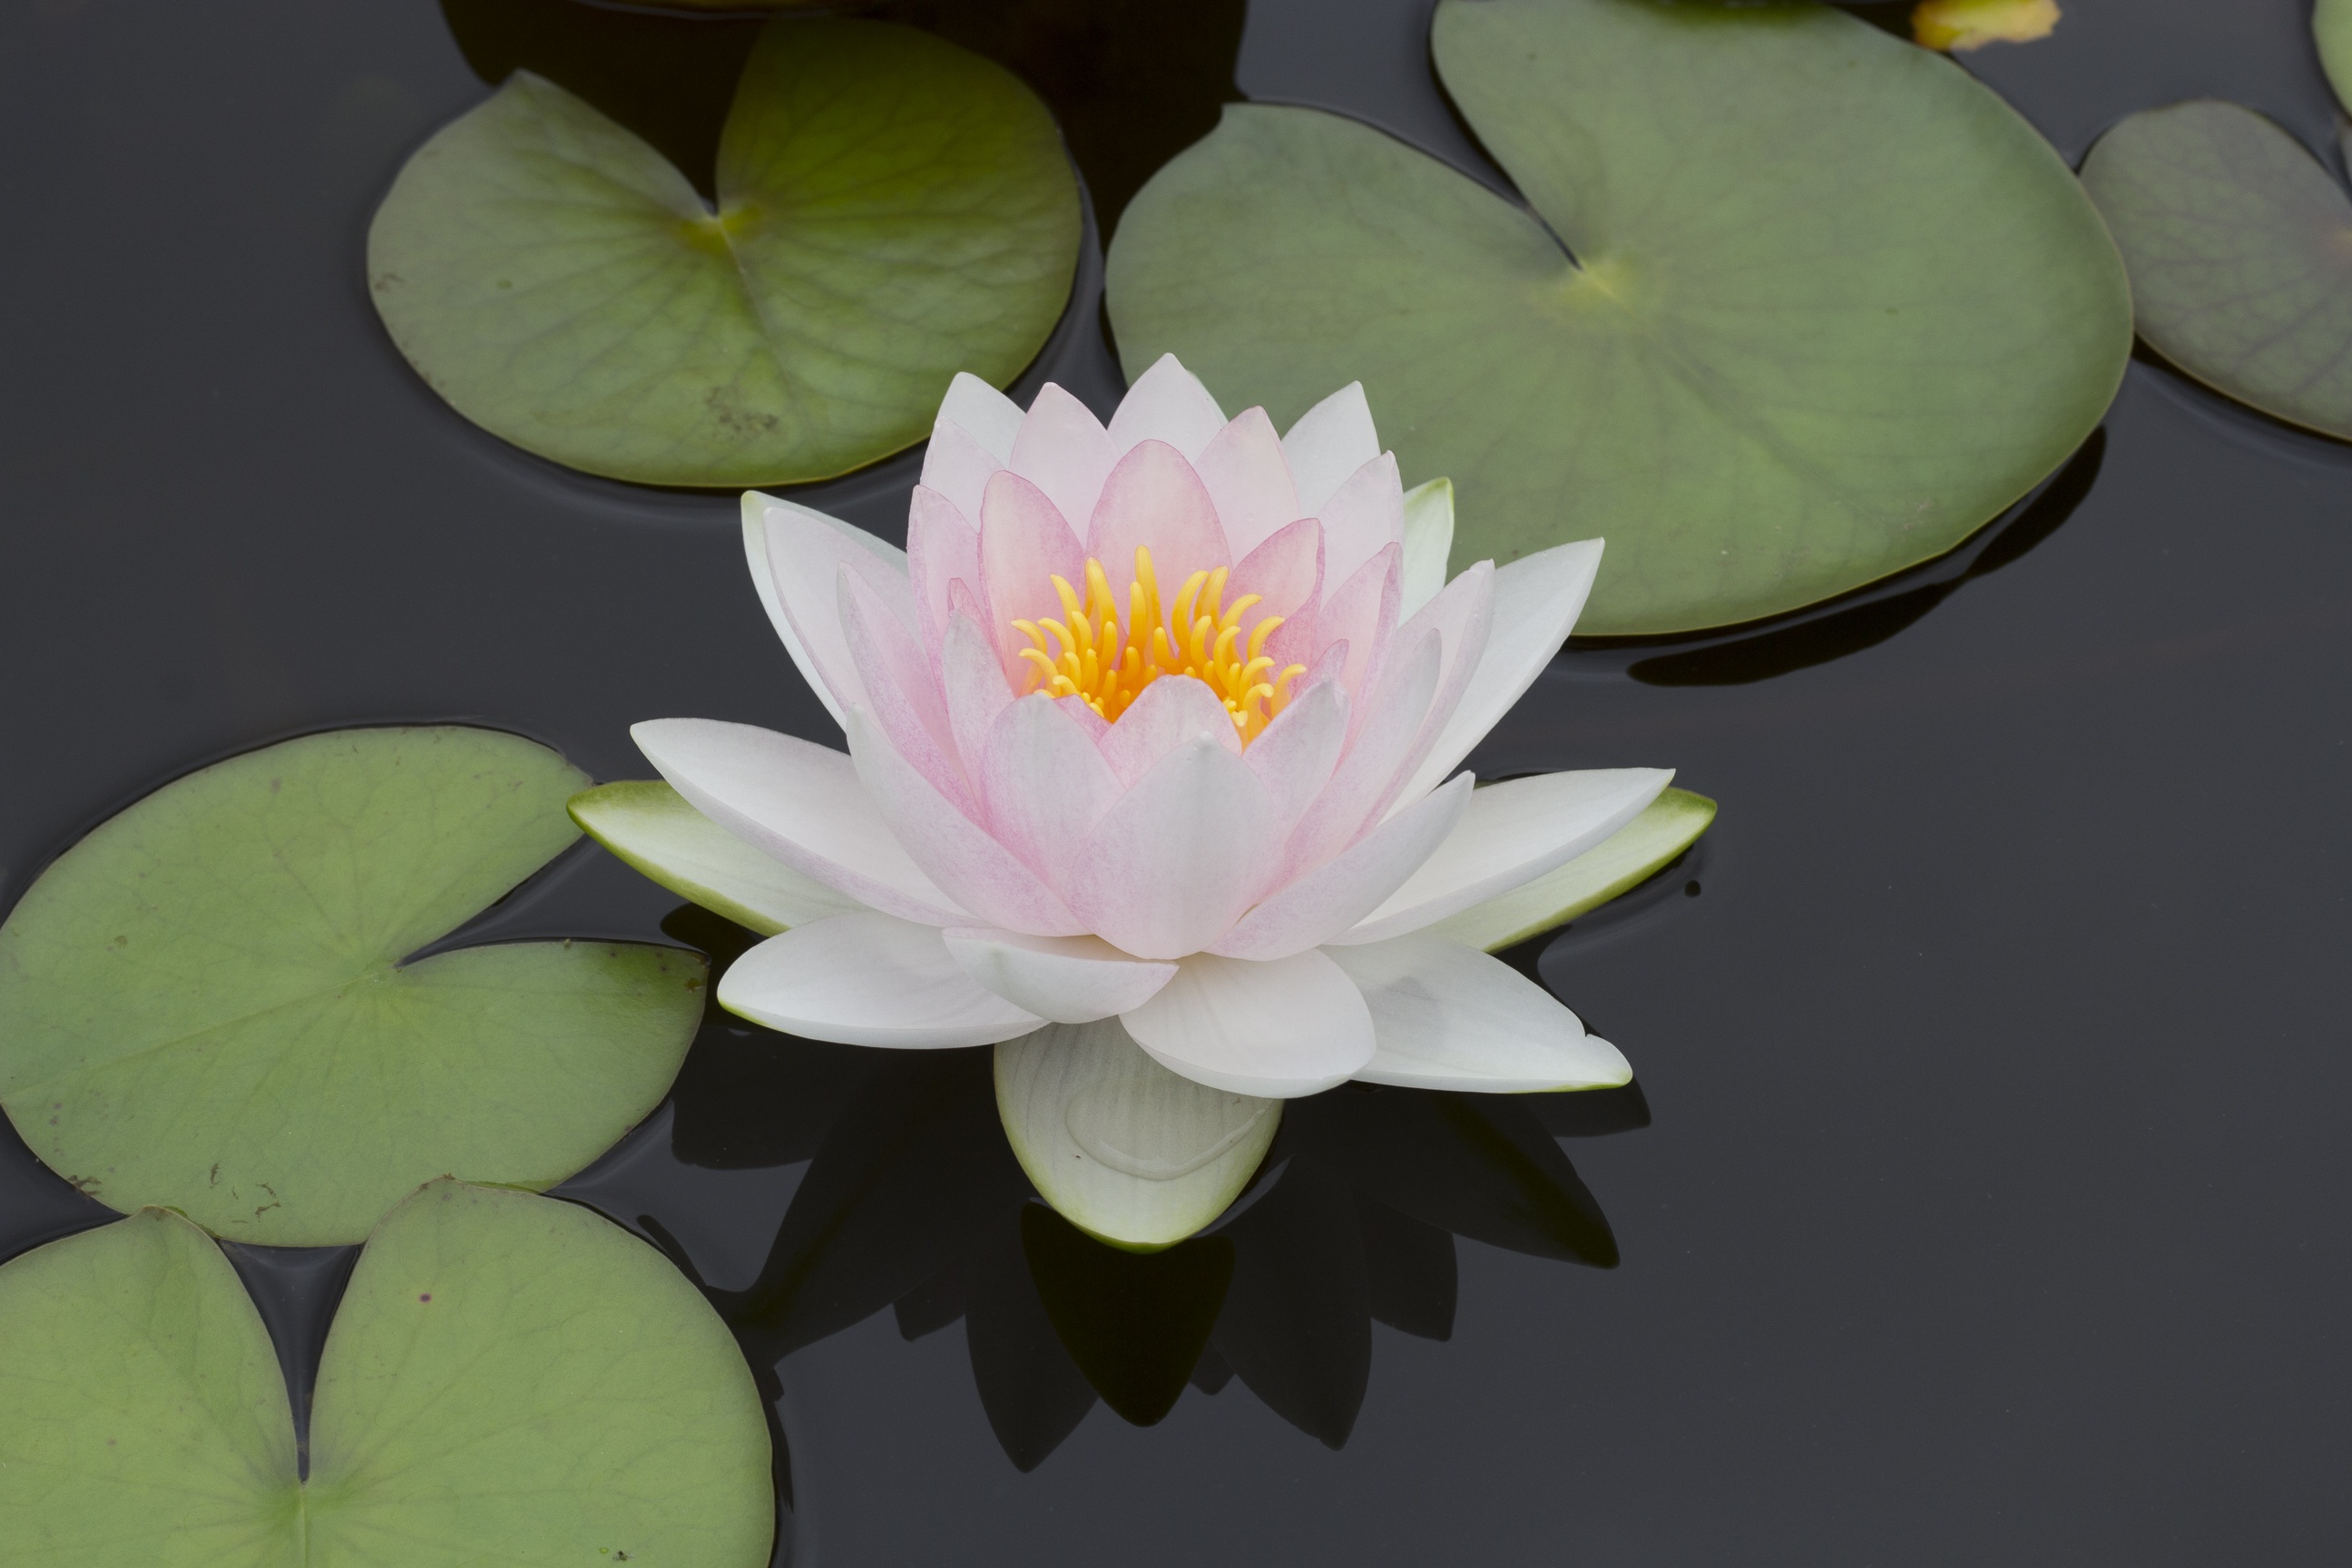
plant, flower, petal, pond, green, botany, sacred lotus, aquatic plant, flora, lotus, lily, floristry, water plant, flowering plant, land plant, lotus family, proteales